Huanghelu station

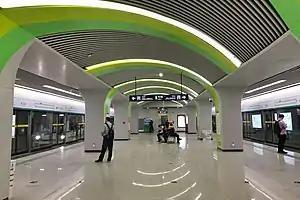
Platform of Line 5

Huanghelu is a metro station of Zhengzhou Metro. This station is an interchange station between Line 2 and Line 5 after Line 5 started operation on 20 May 2019.